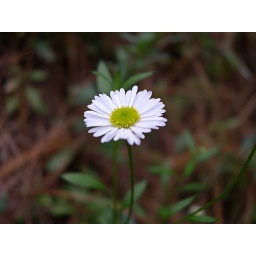
Shot at a pine forest in Kodaikanal